Kyzir White

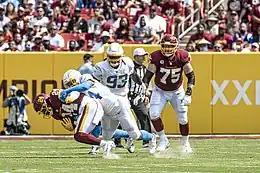
White with the 2021 Los Angeles Chargers tackling Washington Football Team running back Antonio Gibson, September 12, 2021

During rookie minicamp in the 2018 season, Chargers' coaching staff announced their decision to move White to linebacker. White adjusted to the new position quickly and immediately impressed coaching staff. During training camp, he began competing as the Chargers' starting weak side linebacker against Jatavis Brown. Head coach Anthony Lynn named White the backup weakside linebacker behind Brown to start the regular season. But an hour before kickoff in the Chargers' season-opener, it was reported Lynn has instead elected to start White alongside Kyle Emanuel and middle linebacker Denzel Perryman.